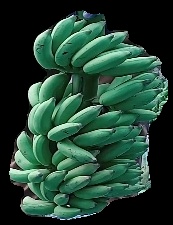
Variety: elakki-bale
Grade: grade1